Ella Proctor Herrick House

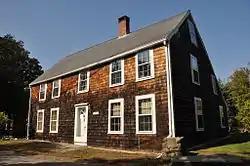

The Ella Proctor Herrick House is a historic house in the rural western part of Gloucester, Massachusetts. The oldest portion of this First Period house was built in the late 17th century; a brick found in the central chimney bears the date 1672. The left side of the -story center-chimney saltbox shows clear evidence of 17th century construction methods, and includes a rare example of a segmentally arched interior door frame. The structure to the right of the chimney was added in the 18th century, and there were some early 20th-century additions. The central chimney is also a 20th-century replacement.